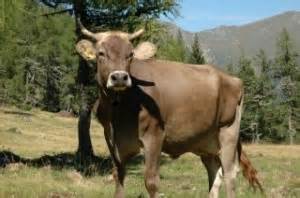
Label: cow